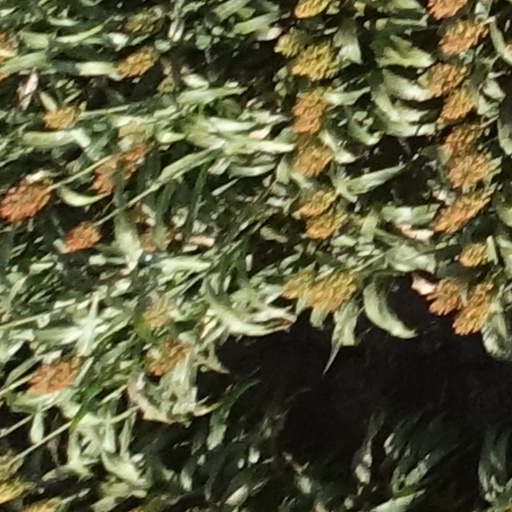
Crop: sorghum